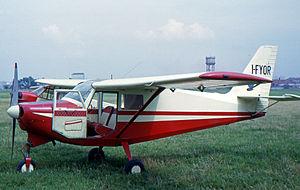
Partenavia Construzioni Aeronautiche était un constructeur aéronautique italien fondé en 1949 et disparu en 1998.
Le Partenavia P.57 Fachiro est un avion léger quadriplace monoplan à aile haute, conçu et produit dans les années 1950 par le constructeur italien Partenavia Construzioni Aeronautiche.